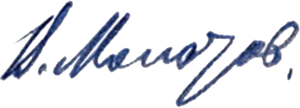
Viatcheslav Mikhaïlovitch Molotov est un homme politique et diplomate soviétique. Chef du gouvernement de l'URSS de 1930 à 1941, ministre des Affaires étrangères jusqu'en 1949, membre titulaire du Politburo de 1926 à 1957, il est considéré comme le bras droit de Joseph Staline. Il demeure un membre influent du Parti communiste de l'Union soviétique jusqu'à son éviction, lors de la déstalinisation.